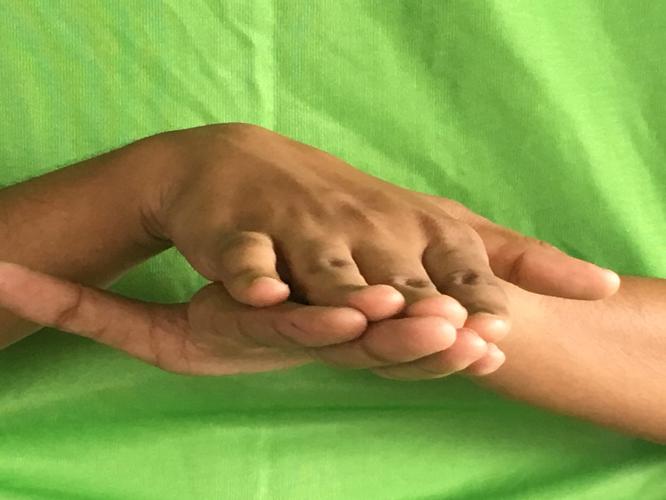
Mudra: Matsya
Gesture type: double_hand